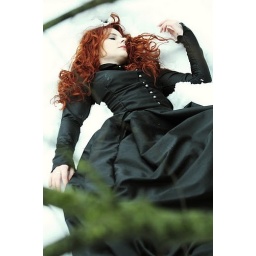
witch, girl in black dress